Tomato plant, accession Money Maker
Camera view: vertical (180 deg); turntable rotation: 270 degrees
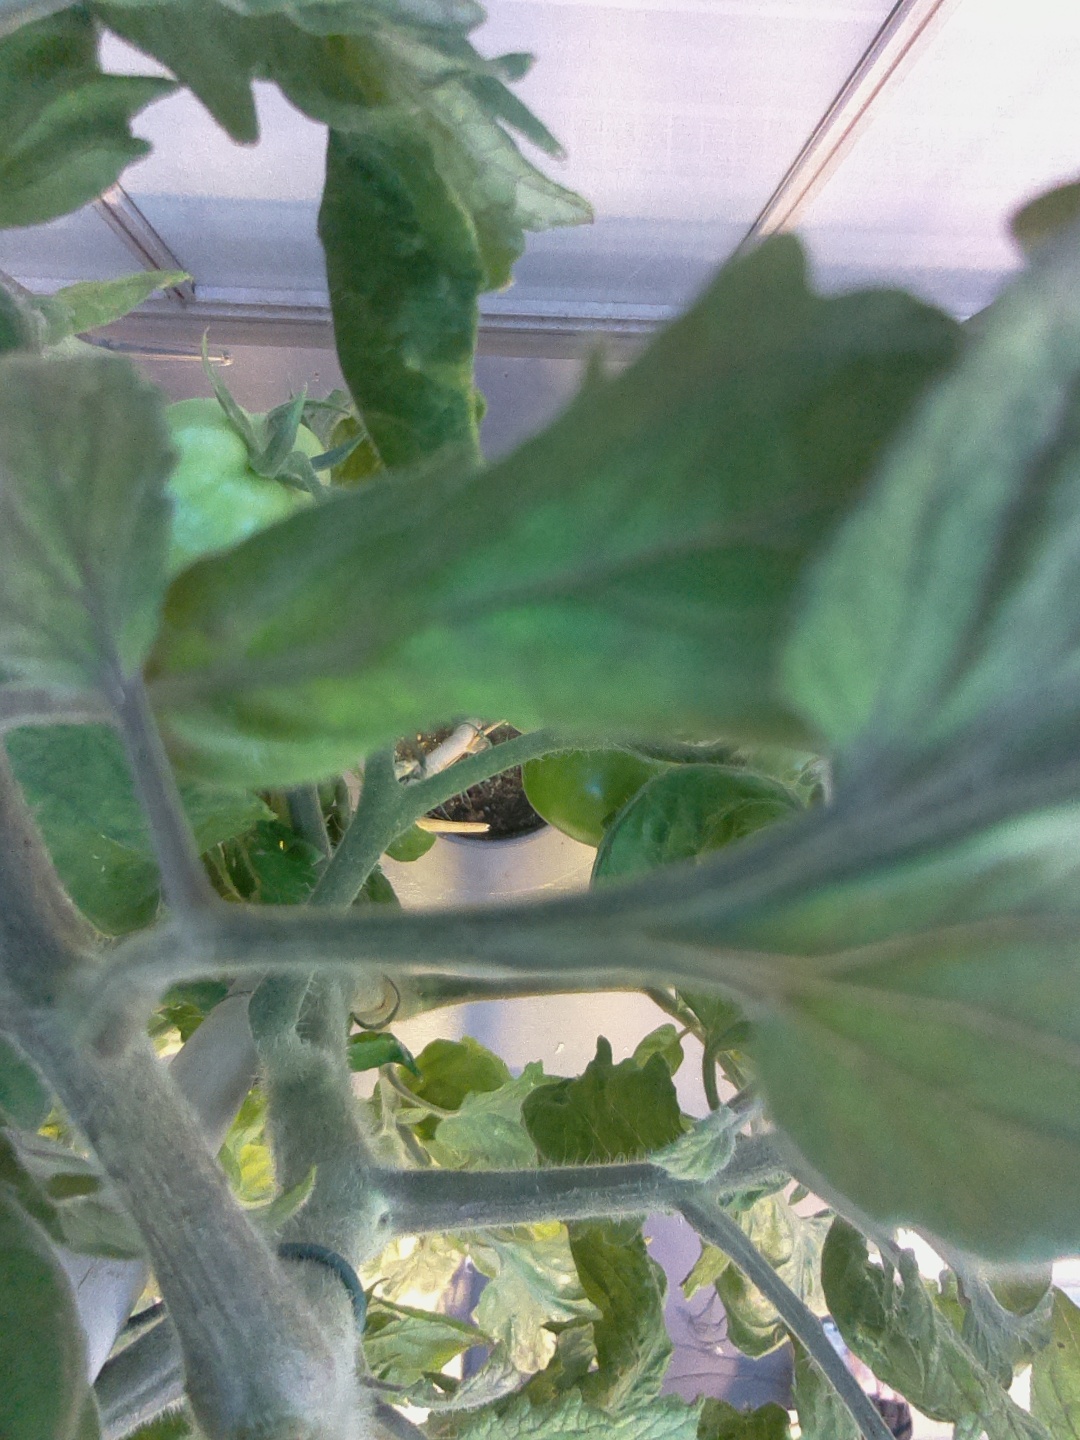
BBCH growth stage 80: fruits start showing typical ripe color (orange -> red)